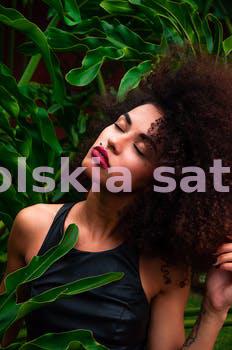
Label: Watermark